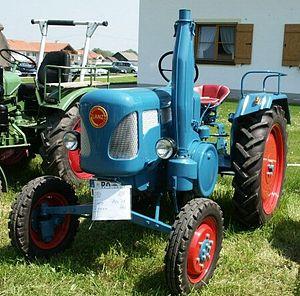
Heinrich Lanz AG était un constructeur allemand de machines agricoles situé à Mannheim. La société et sa marque LANZ ont été rachetées en 1956 par le fabricant américain John Deere.